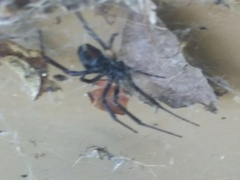
Species: Lactrodectus_hesperus